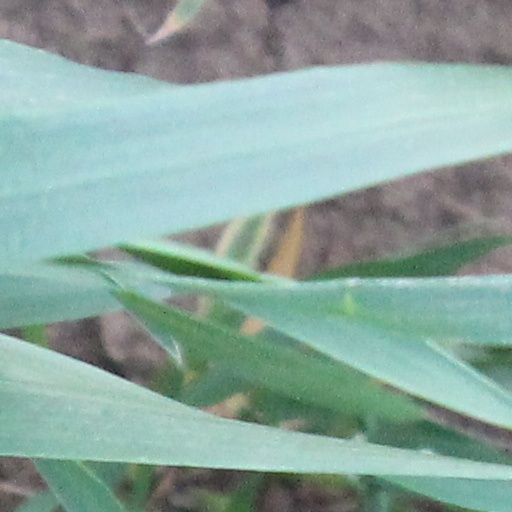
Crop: wheat